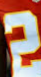
Number: 2